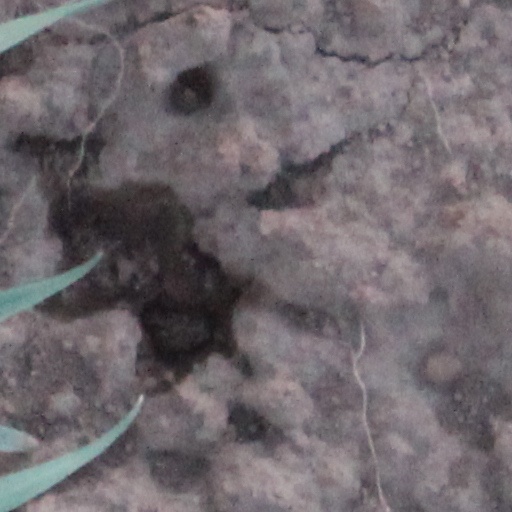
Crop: wheat